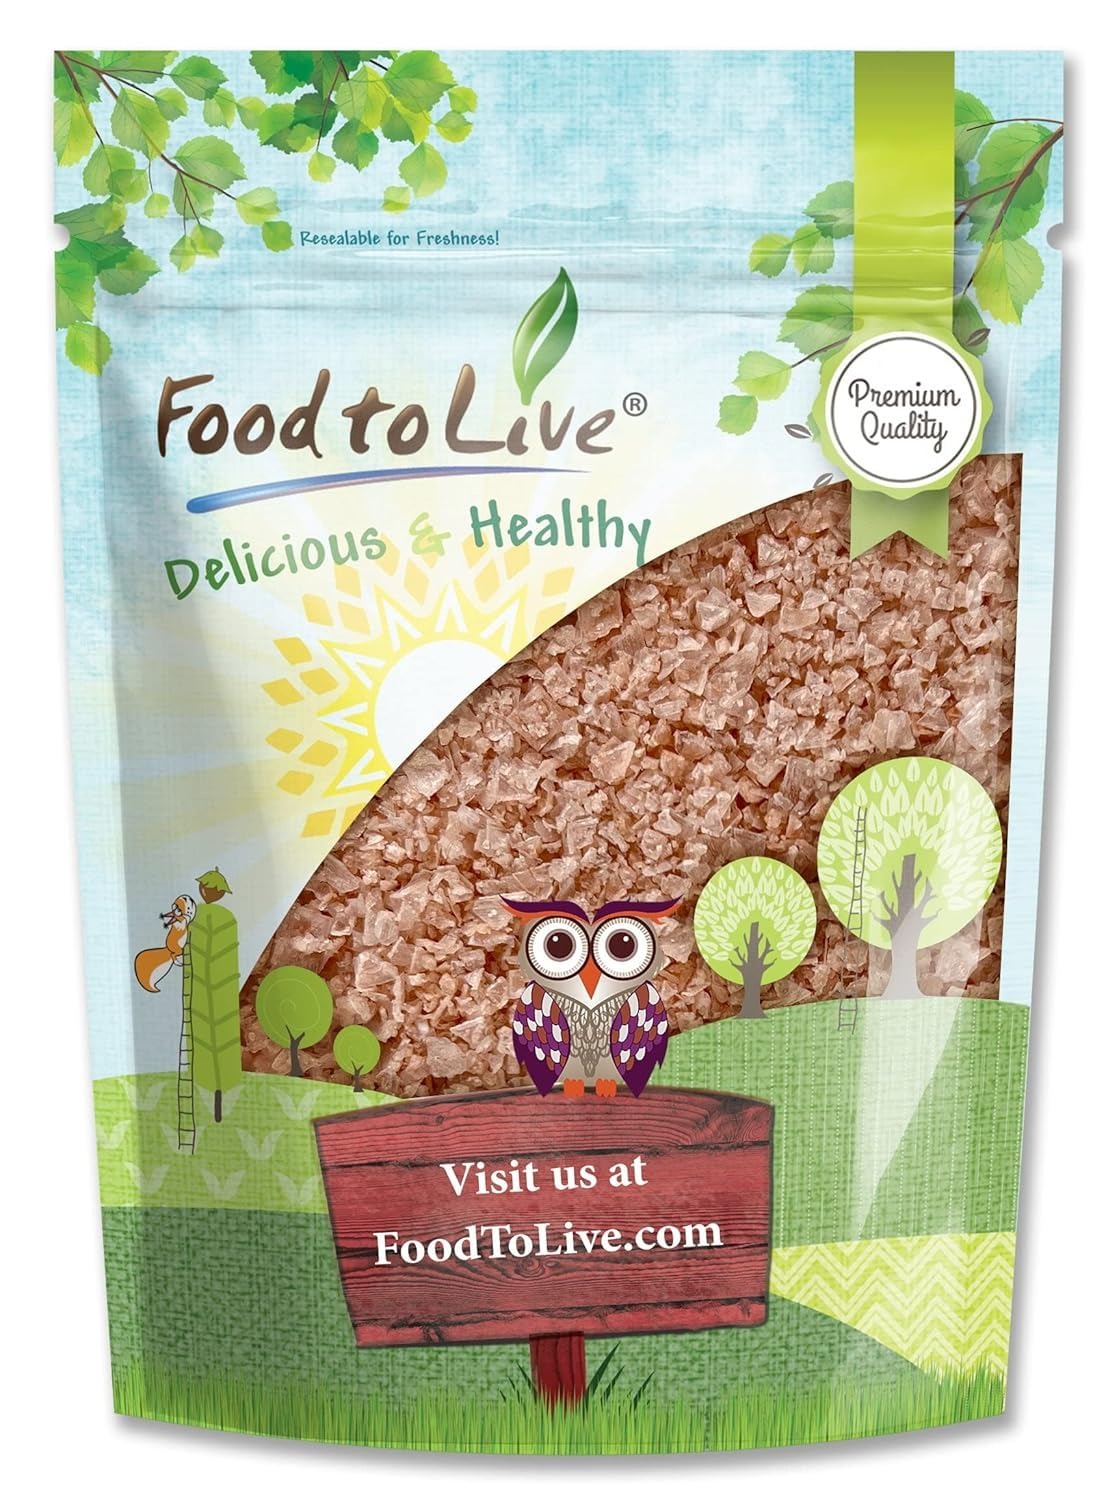
Item Name: Food to Live - Himalayan Pink Salt Flakes, 12 Ounces - Flaky Salt Crystals, Pure, No Additives, Vegan, Bulk, Gourmet Salt, Rich in Minerals, Enzymes
Bullet Point 1: ✔️ PREMIUM QUALITY, VEGAN, FREE OF ADDITIVES: Food to Live offers Premium Quality, Vegan Himalayan Pink Salt Flakes that have NO additives.
Bullet Point 2: ✔️ RICH IN MINERALS: Himalayan Pink Salt is valued for its lower content of Sodium compared to regular table salt and higher amounts of trace minerals such as Copper, Zinc, Molybdenum, Iron, Magnesium, Potassium, and Calcium.
Bullet Point 3: ✔️ THIN PINK SLICES WITH A DELIGHTFUL FLAVOR: These Himalayan Salt Flakes by Food to Live come in a convenient form of thin pink slices with a gentle flavor.
Bullet Point 4: ✔️ VERSATILE USES, WHITE SALT SUBSTITUTE: Use these salt flakes just as you would use regular table salt. Season soups, stews, sauces, marinades, dips, make salted caramel or chocolate, sprinkle over salads, avocado toasts, use for baking breads, cookies, or muffins.
Bullet Point 5: ✔️ BUDGET-FRIENDLY SALT REFILL: Shop Food to Live’s budget-friendly bulk bag of Himalayan Pink Salt Flakes and use it as a refill for your spice jars. Salt can be stored for years so you won’t be wrong getting a larger bag.
Product Description: Himalayan Pink Salt Flakes is a variety of beautifully colored salt rocks mined near Himalayas. They were formed thousands of years ago and are getting more and more attention today not only because of the pink colour but also because of their rich mineral content. The process of making the flakes involves dissolving salt rocks in water, letting it evaporate, then collecting nicely-formed Pink Salt Flakes. Pink Himalayan Sea Salt Flakes by Food to Live are of Premium Quality, Vegan, and free of additives and conditioners. <br><br> Some ideas on how to use Himalayan Pink Sea Salt Coarse Flakes<br><br> Pink Himalayan Flake Salt is super light in texture and comes in a form of thin pink slices. These coarse sea salt flakes that pleasantly melt on your tongue, have a gentle salty taste. Himalayan Salt Flakes can completely substitute regular table salt. Use salt flakes for cooking sauces, soups, marinades, stews, grains, salads, seafood, meat, and veggies. Furthermore, it’s a great topper for avocado toasts, omelets, and homemade chocolate. Serve gourmet flakey salt as finishing salt on your dinner table to impress your guests. Due to the delicate taste, you can use salt flakes for baking both sweet and savory goods: breads, crackers, muffins, cookies, and cakes. Besides, try making salted caramel, peanut butter, hummus, or unique sweets and desserts. Food to Live offers Himalayan Pink Salt Flakes bulk bags that you can store in your pantry for years and use as salt refill for your spice jars. Keep in mind that the lid of your jar should either be fully open or have larger holes. <br><br> How to store Himalayan Salt Flakes<br><br> Crystalized Flake Salt needs to be stored in a moisture-proof container that closes tightly. You can store the container in a cool dry area for years.
Value: 12.0
Unit: Ounce

Price: 11.54